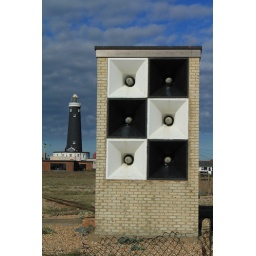
i wouldnt like to be standing anywhere near thes bad boys when its foggy